Manushulu Mamathalu

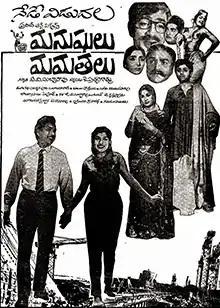
Theatrical release poster

Manushulu Mamathalu is a 1965 Indian Telugu-language drama film produced by A. V. Subba Rao under the Prasad Art Productions banner and directed by K. Pratyagatma. It stars Akkineni Nageswara Rao, Savitri and Jayalalithaa, with music composed by T. Chalapathi Rao. T. Rama Rao worked as associate director for this film. This picture is also remembered to be Jayalalithaa's Telugu debut as a leading actress (having previously worked as a child artiste in mostly song sequences). This was the first Telugu film to ever receive an A certificate from the Censor Board.